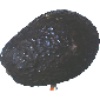
Label: avocado